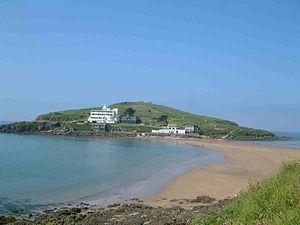
Burgh Island est une petite île du Sud du Devon, en Angleterre.
Dix Petits Nègres, rebaptisé en 2020 Ils étaient dix dans la version française, est un roman policier d'Agatha Christie publié en novembre 1939 au Royaume-Uni et en 1940 en France.